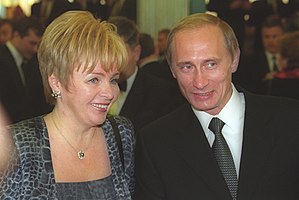
Ljudmila Putina
Ljudmila Putina og Vladimir Putin ved indsættelsen som Ruslands præsident den 7. maj 2000.
Ljudmila Aleksandrovna Putina var Vladimir Putins, Ruslands præsidents og tidligere premierministers ægtefælle fra 1983 til 2014. Ludmila Sjkrebneva er datter af Aleksandr Abramovitj Sjkrebneva og Jekaterina Tikhonovna Sjkrebneva. Hun blev uddannet som lingvist. I 1986 dimitterede Putina i spanske sprog og filologi fra Filologisk Institut på Leningrads Statsuniversitet.